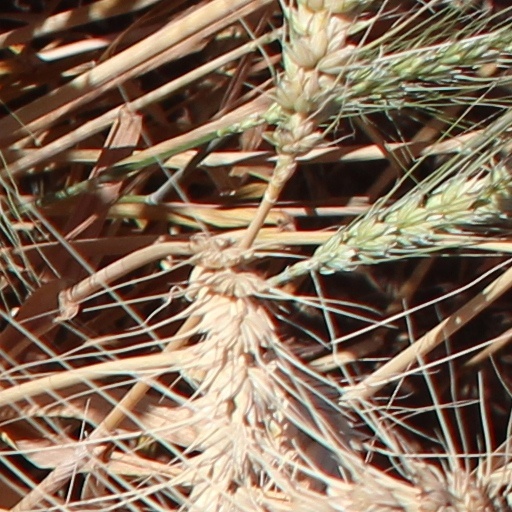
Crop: wheat